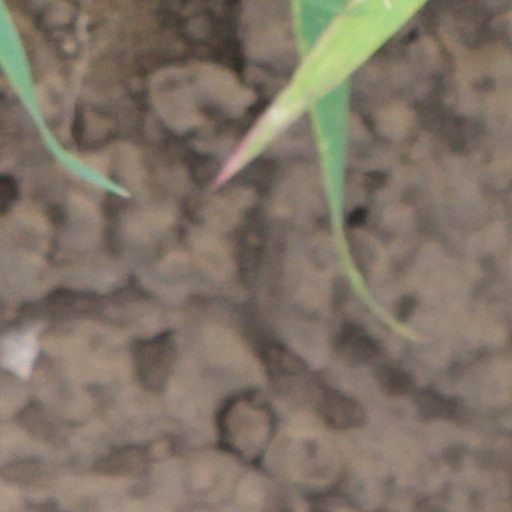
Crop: wheat